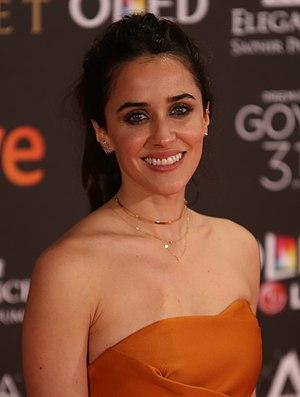
Macarena García, née Macarena García de la Camacha Gutiérrez-Ambrossi le 26 avril 1988 à Madrid, est une actrice et chanteuse espagnole. Elle débute par le théâtre et la comédie musicale puis s’oriente vers la télévision avant de se faire connaître grâce à son rôle de Blanche-Neige dans le film Blancanieves de Pablo Berger en 2012.